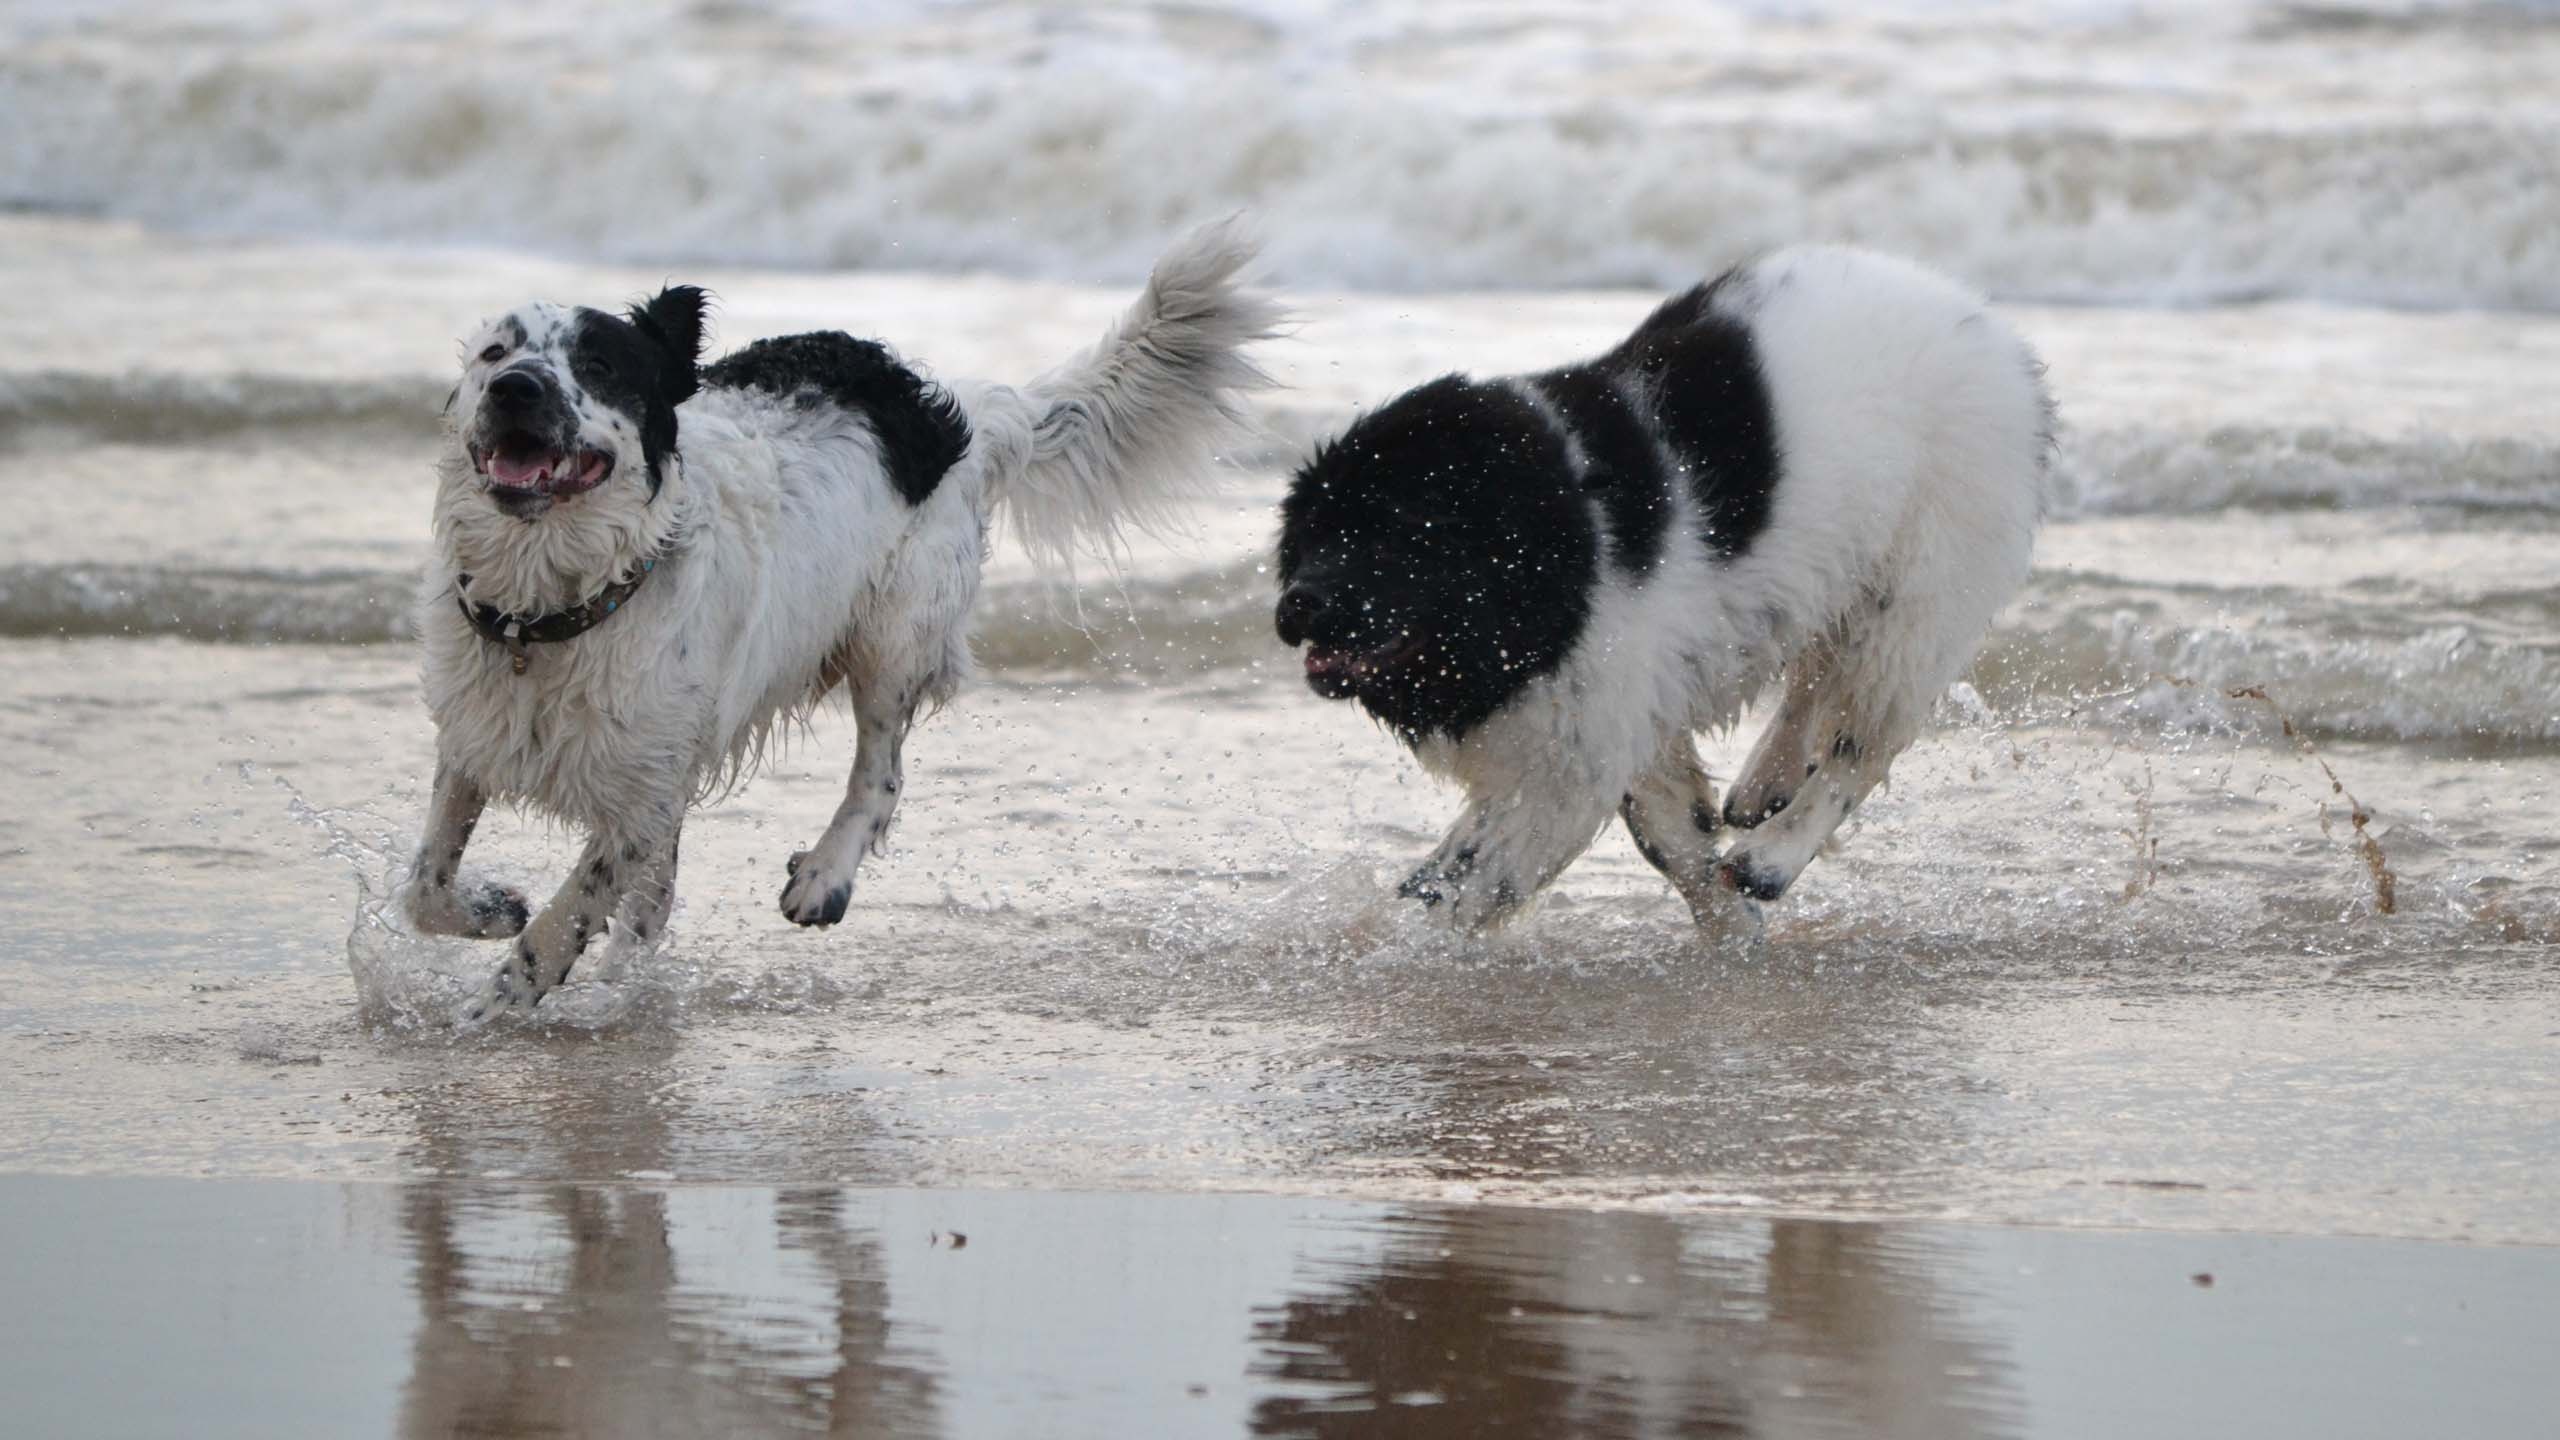
beach, sea, snow, play, dog, mammal, dogs, fun, animals, vertebrate, newfoundland, north sea, newfie, street dog, dog like mammal, dog breed group